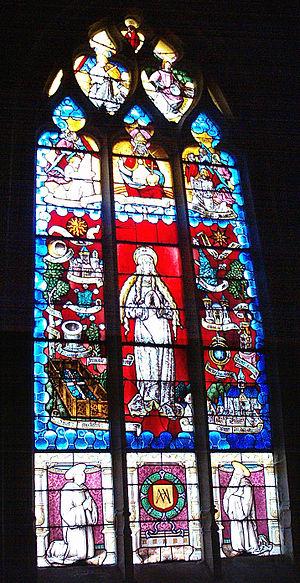
Saint-Etienne-la-Thillaye: Eglise - Verrière ""l'Immaculée Conception"" 16e siècle (classé au titre objet au Patrimoine de France)"
Saint-Étienne-la-Thillaye est une commune française, située dans le département du Calvados en région Normandie, peuplée de 414 habitants.